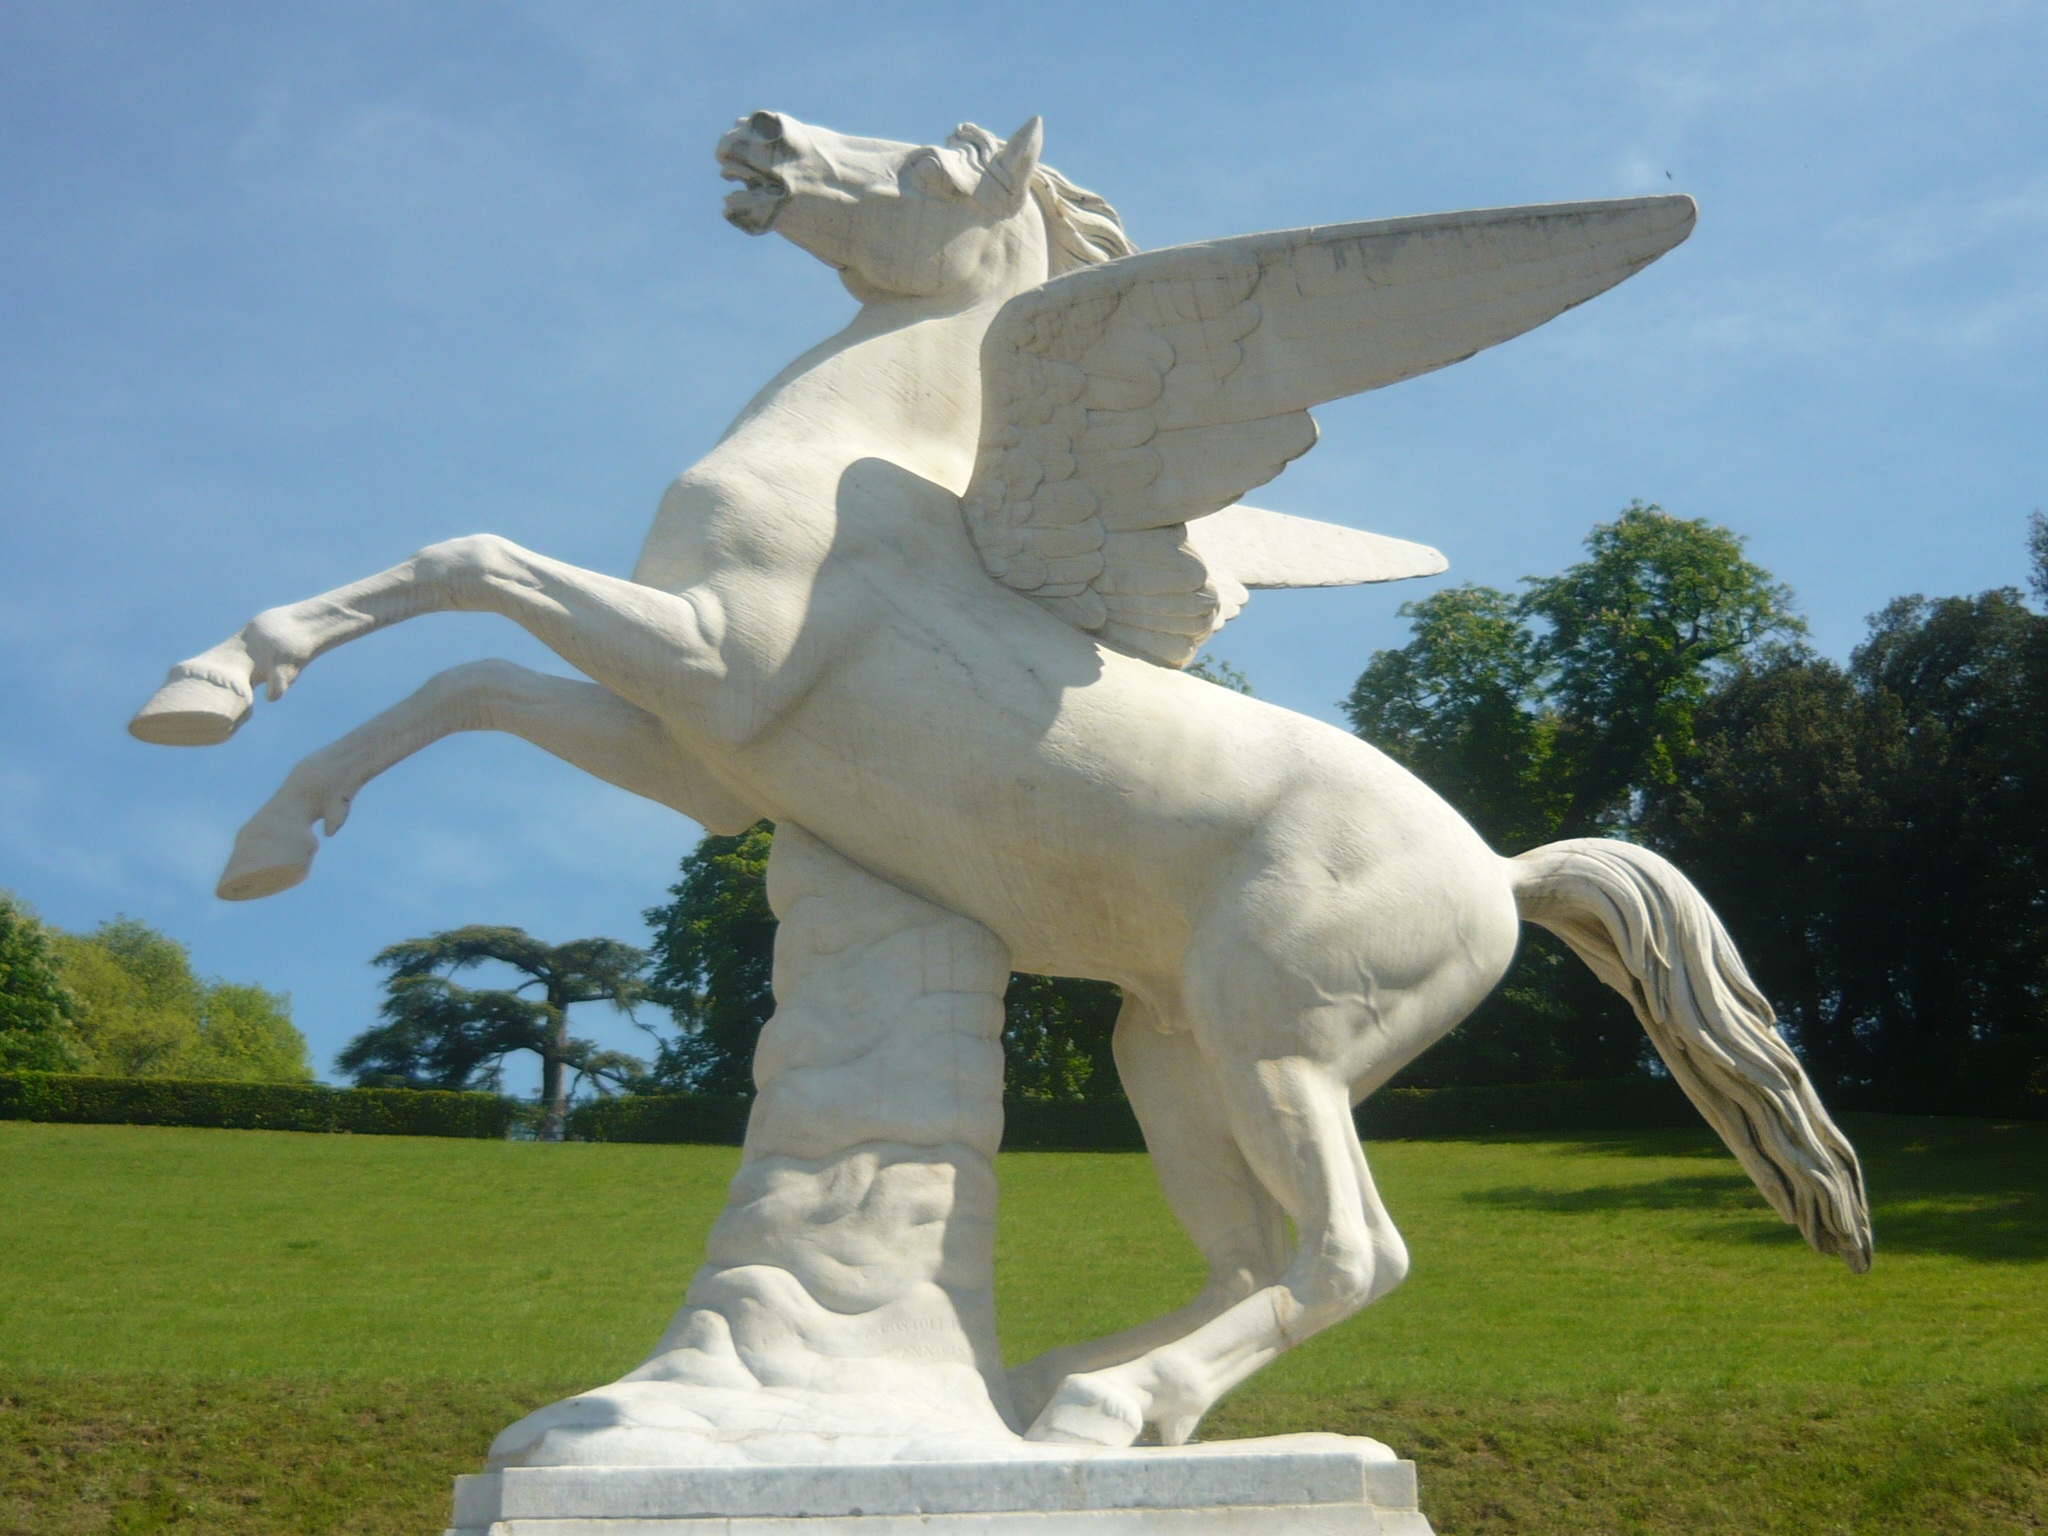
monument, statue, stallion, italy, sculpture, art, florence, unicorn, italian